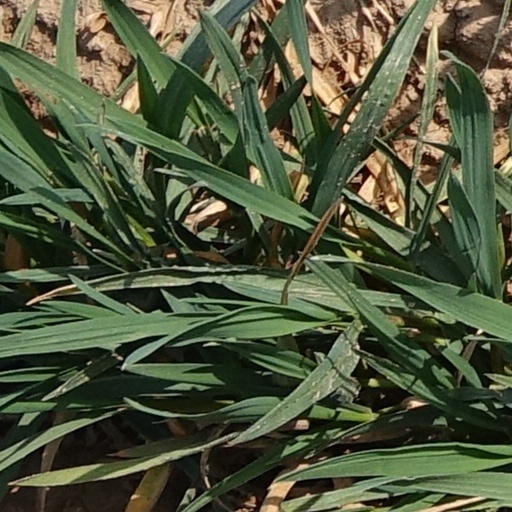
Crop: wheat